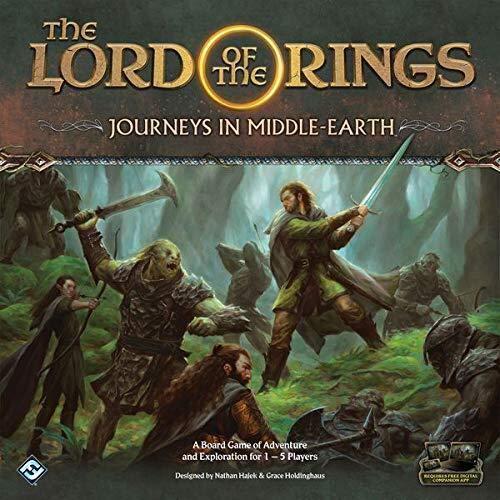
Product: LOTR - Journeys In Middle-Earth
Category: Toys & Games | Games & Accessories | Board Games
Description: Form Your own fellowship as you become Heroes of the Free peoples of middle Earth, preparing Your skills and testing Your might and wisdom in combat against the dark forces threatening the land.
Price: $65.70
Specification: ProductDimensions:11.6x11.6x5.2inches|ItemWeight:5.13pounds|ShippingWeight:5.29pounds(Viewshippingratesandpolicies)|ASIN:B07PHH966D|Itemmodelnumber:FFGJME01|Manufacturerrecommendedage:14yearsandup